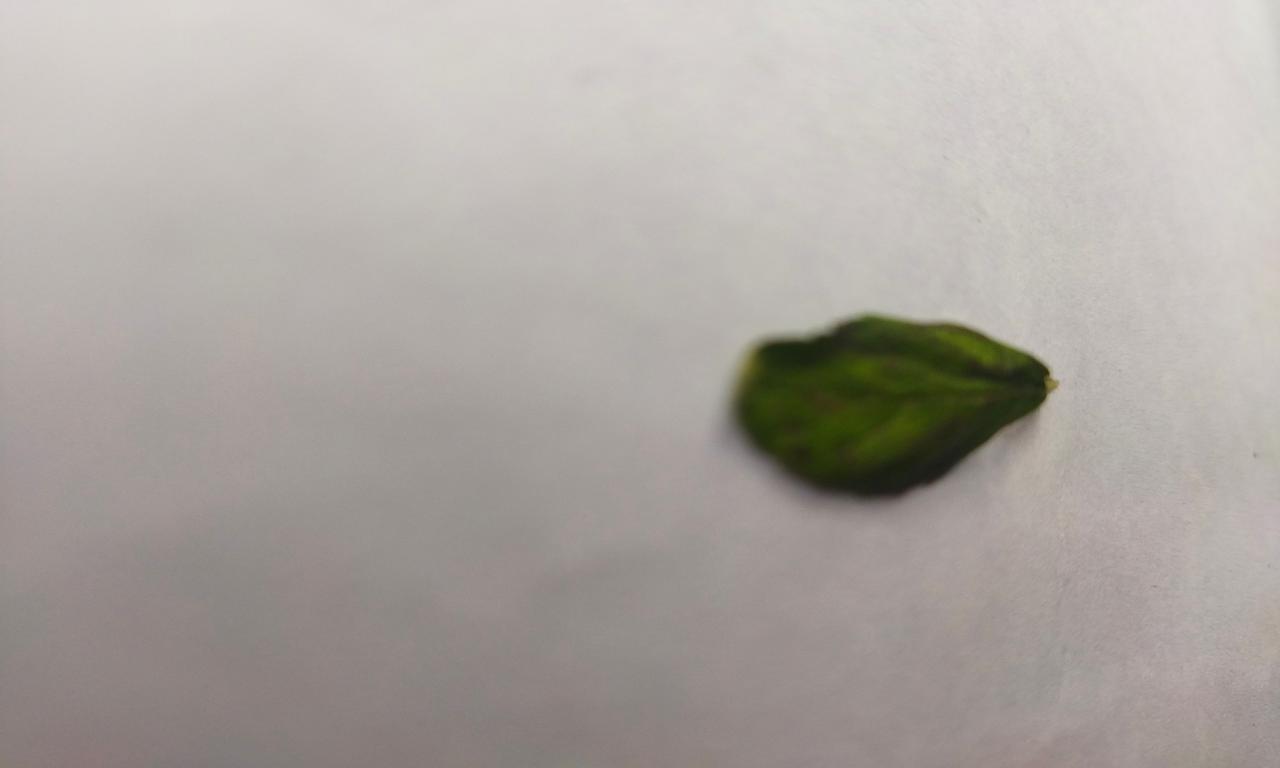
Label: Spoiled